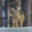
Label: wolf